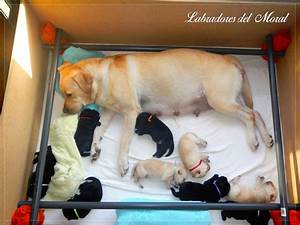
Label: dog